Jonathan Hsu

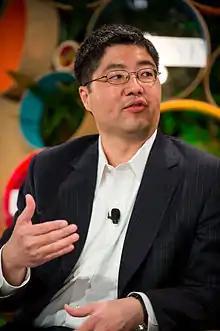

Jonathan Hsu is an American business executive with a background in media, digital marketing and advertising. He is a member of the World Economic Forum Future of the Internet Council, as well as The Paley Center for Media and the Vistage CEO global community.